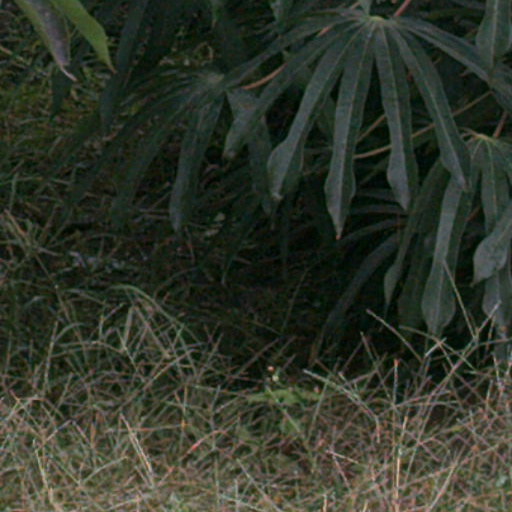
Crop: cassava